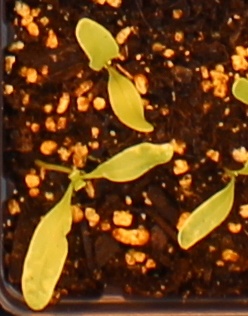
Label: Sugar beet